Saint-Galmier

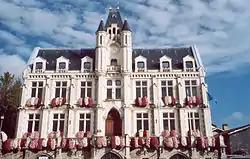
Saint-Galmier City Hall

The current mayor of Saint-Galmier is Philippe Denis, a centrist who received 60.11% of the support rate in the 2020 municipal elections.